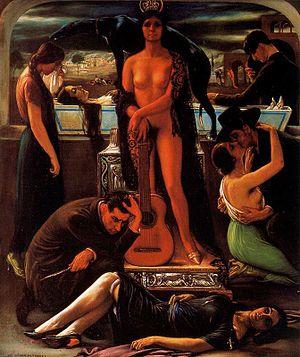
Julio Romero de Torres est un peintre symboliste espagnol né le 9 novembre 1874 à Cordoue où il est mort le 10 mai 1930.